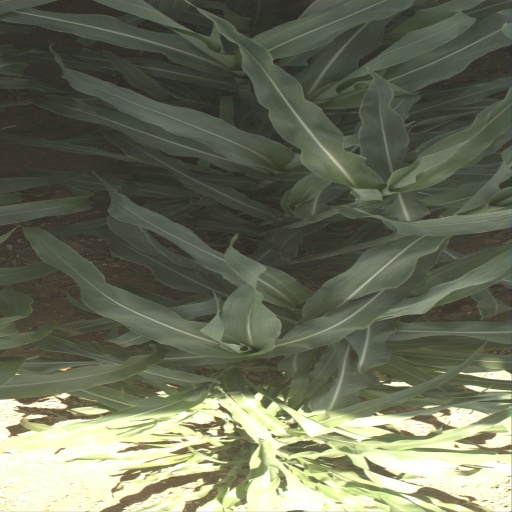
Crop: sorghum